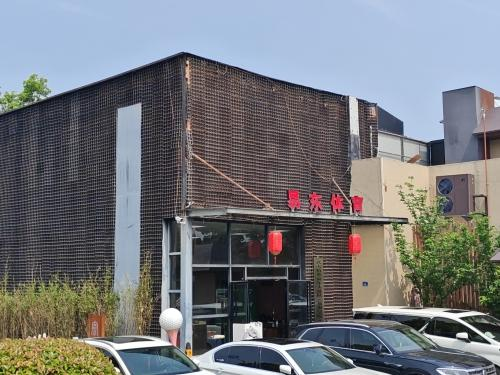
地标名称：易东体育eden sports
所在城市：武汉市·洪山区